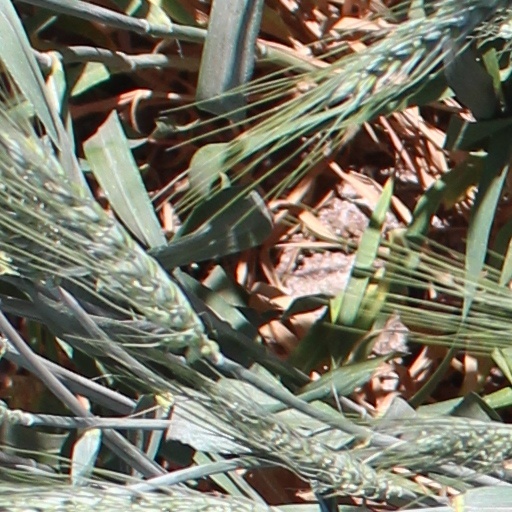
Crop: wheat